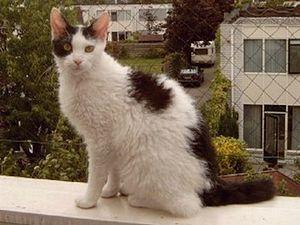
Le laPerm est une race de chat originaire des États-Unis. Ce chat de taille moyenne est caractérisé par sa robe à poils frisés.